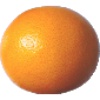
Label: Grapefruit Pink 1